International Civil Aviation Organization

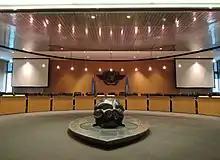
The ICAO's council chamber in July 2013

The ICAO Council is elected by the Assembly every three years and consists of 36 members elected in three groups. The present council was elected in October 2022.